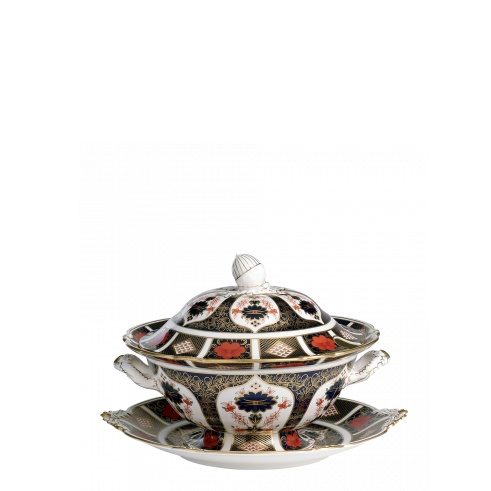
Royal Crown Derby Old Imari Sauce Tureen Stand
Globally synonymous with the brand of Royal Crown Derby, the striking Old Imari pattern dates from the early years of the nineteenth century and is as popular today as it ever was. *Sauce tureen and cover not included. Please note: This item is available for collection only.
Brand: Royal Crown Derby
Category: Home & Garden > Kitchen & Dining > Tableware > Serveware Accessories > Tureen Stands